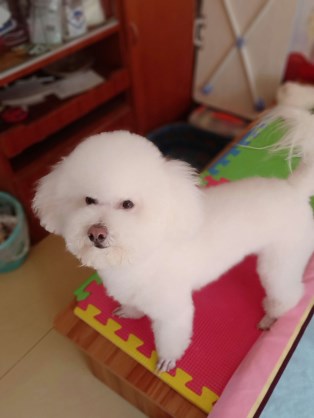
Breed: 3083-n000117-Bichon_Frise